WCCF (AM)

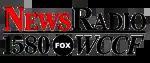
WCCF logo until 2019

The station signed on the air on September 15, 1961. It originally was a daytimer, required to go off the air at night. In the 1970s, WCCF was a country music station. It carried news updates from the Mutual Broadcasting System.